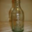
Label: bottle